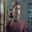
Label: man